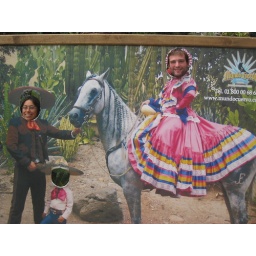
me in a pink dress on a horse